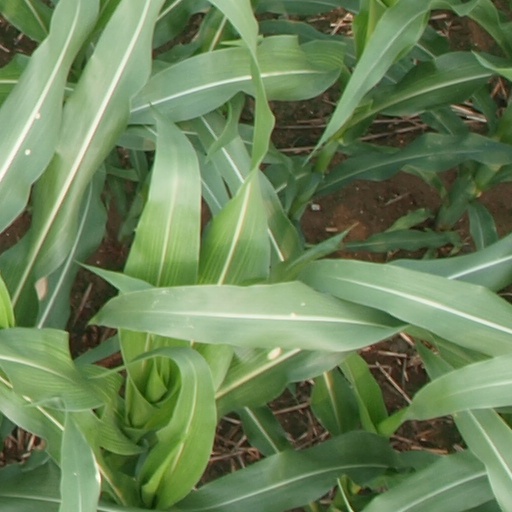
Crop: maize; corn